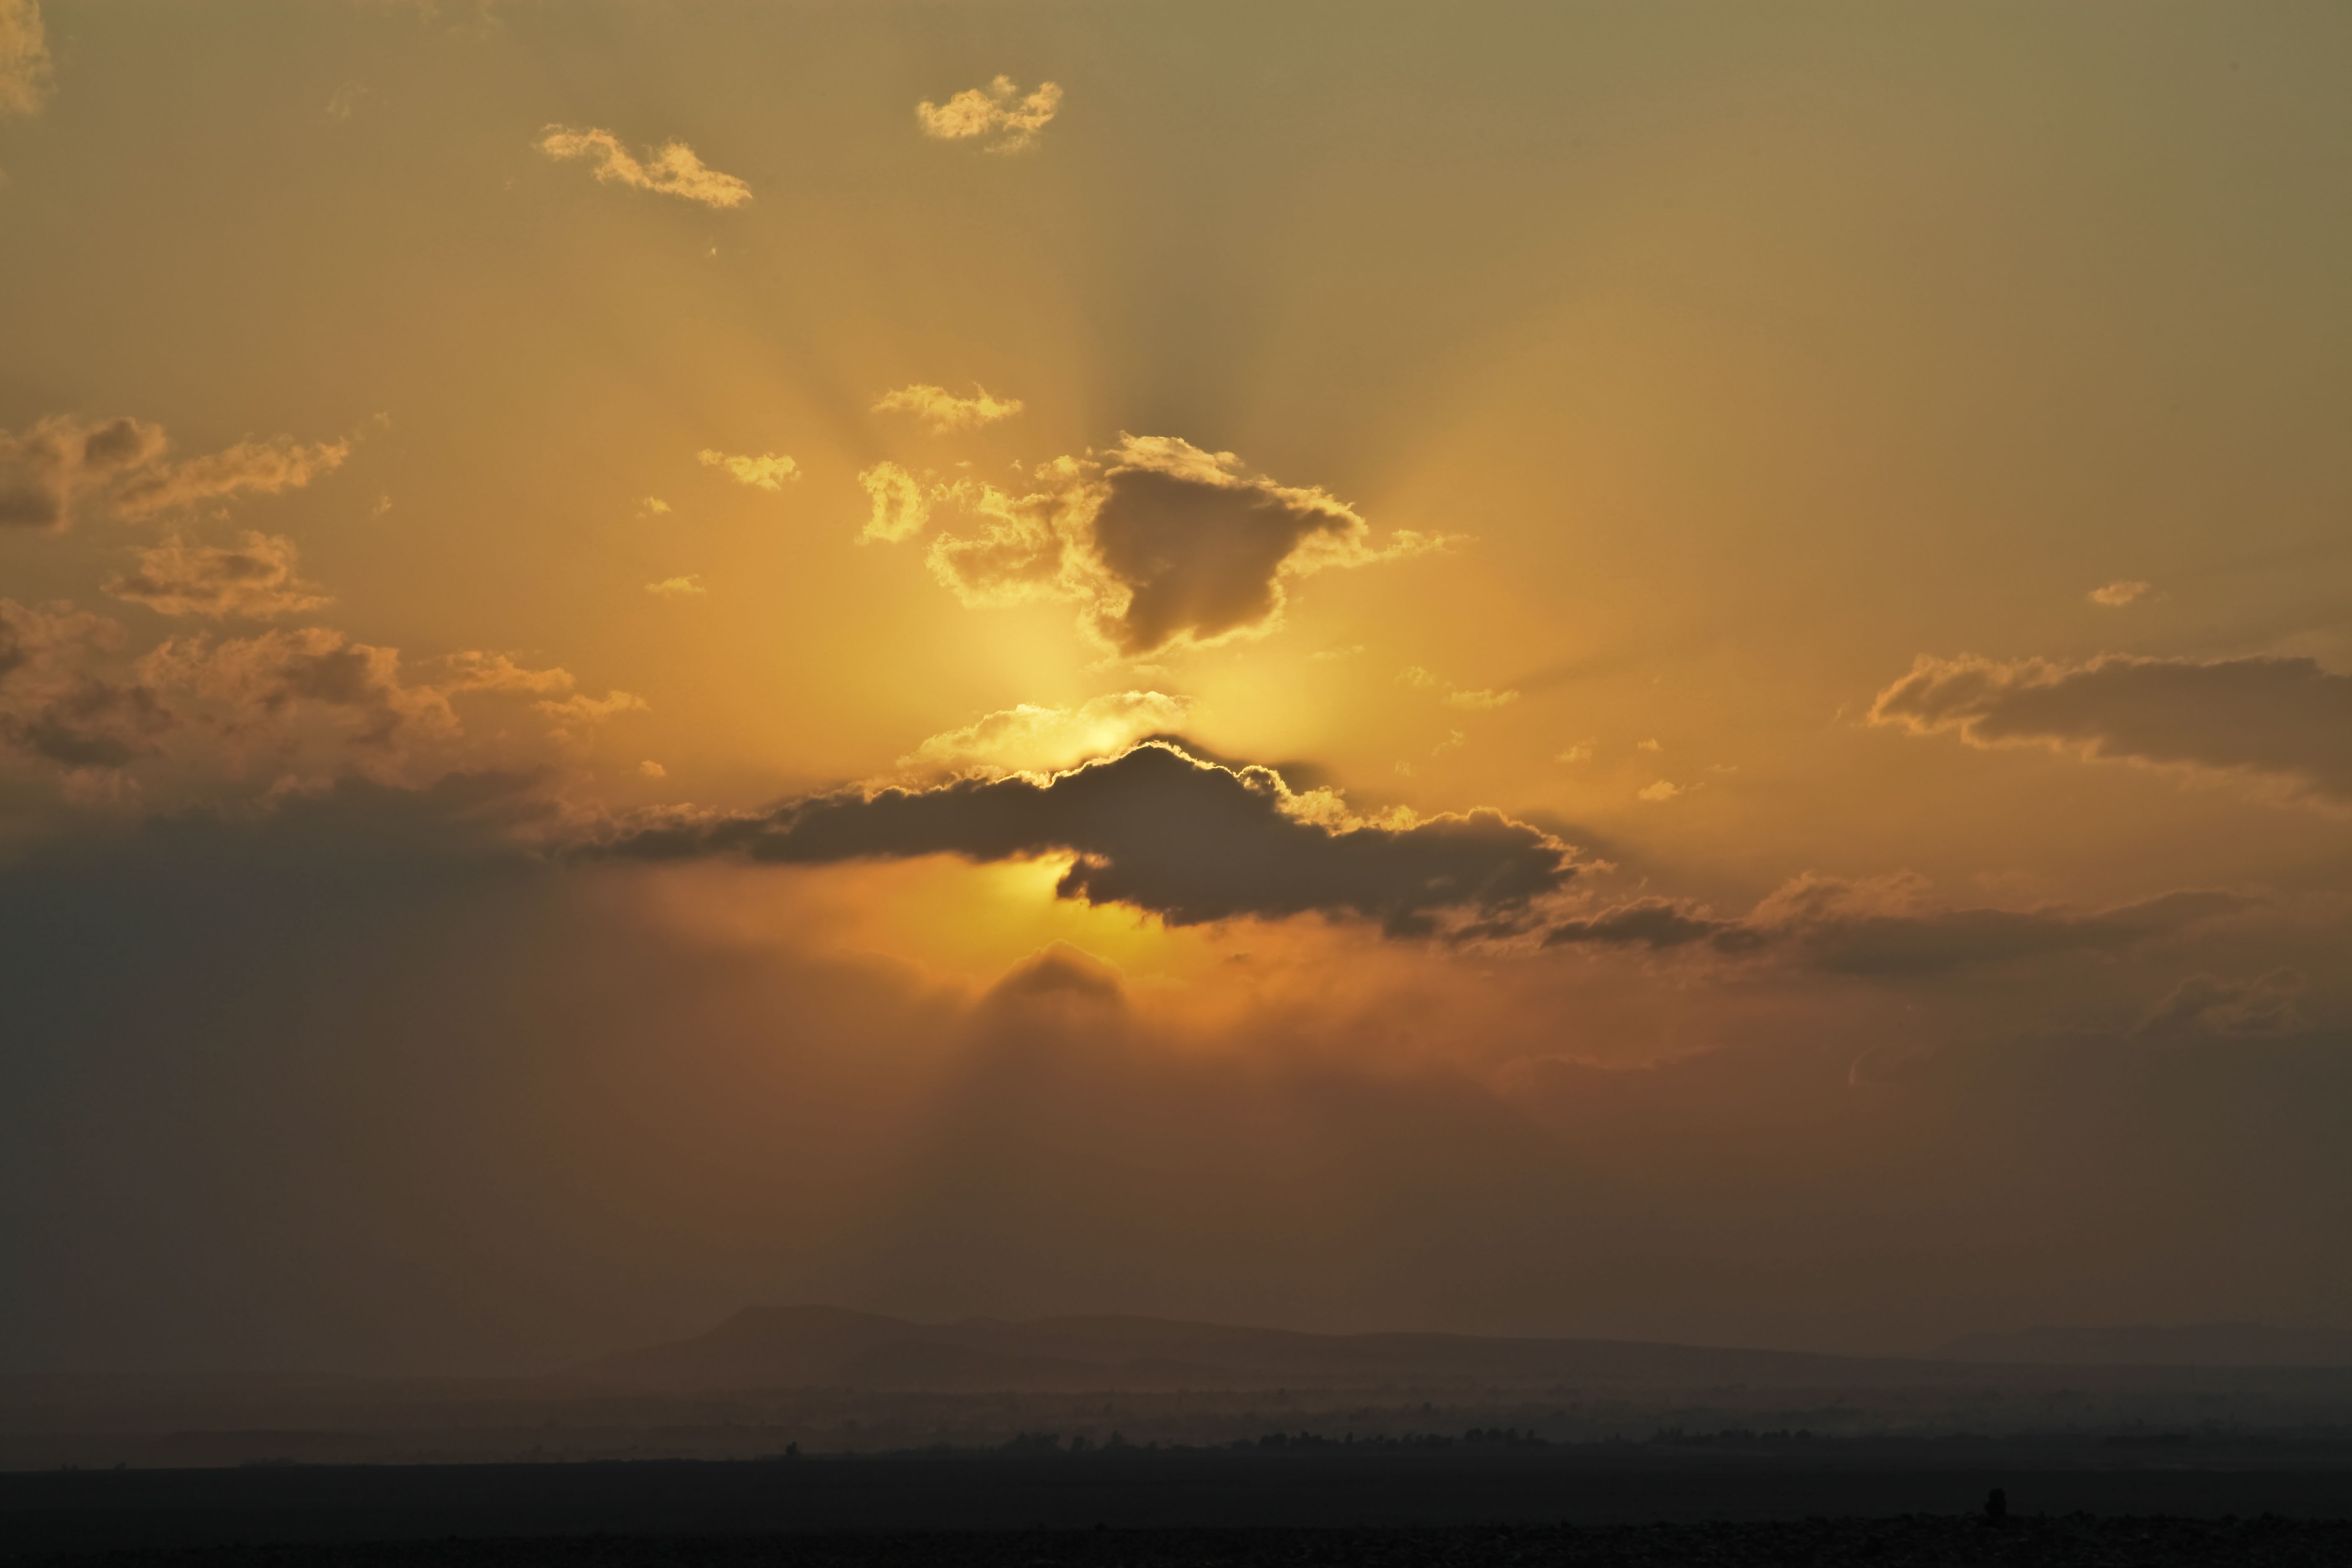
sea, nature, outdoor, ocean, horizon, silhouette, cloud, sky, sunshine, sun, sunrise, sunset, skyline, sunlight, morning, view, dawn, atmosphere, beam, dusk, idyllic, evening, twilight, reflection, paradise, color, peaceful, natural, calm, serene, clouds, relaxation, bright, horizontal, rays, day, scene, dramatic, backlit, nightfall, sundown, vibrant, afterglow, meteorological phenomenon, atmospheric phenomenon